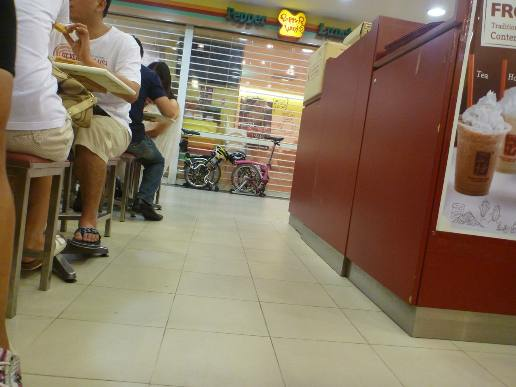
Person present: Yes